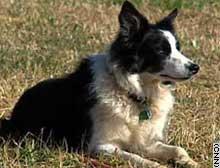
Border_collie